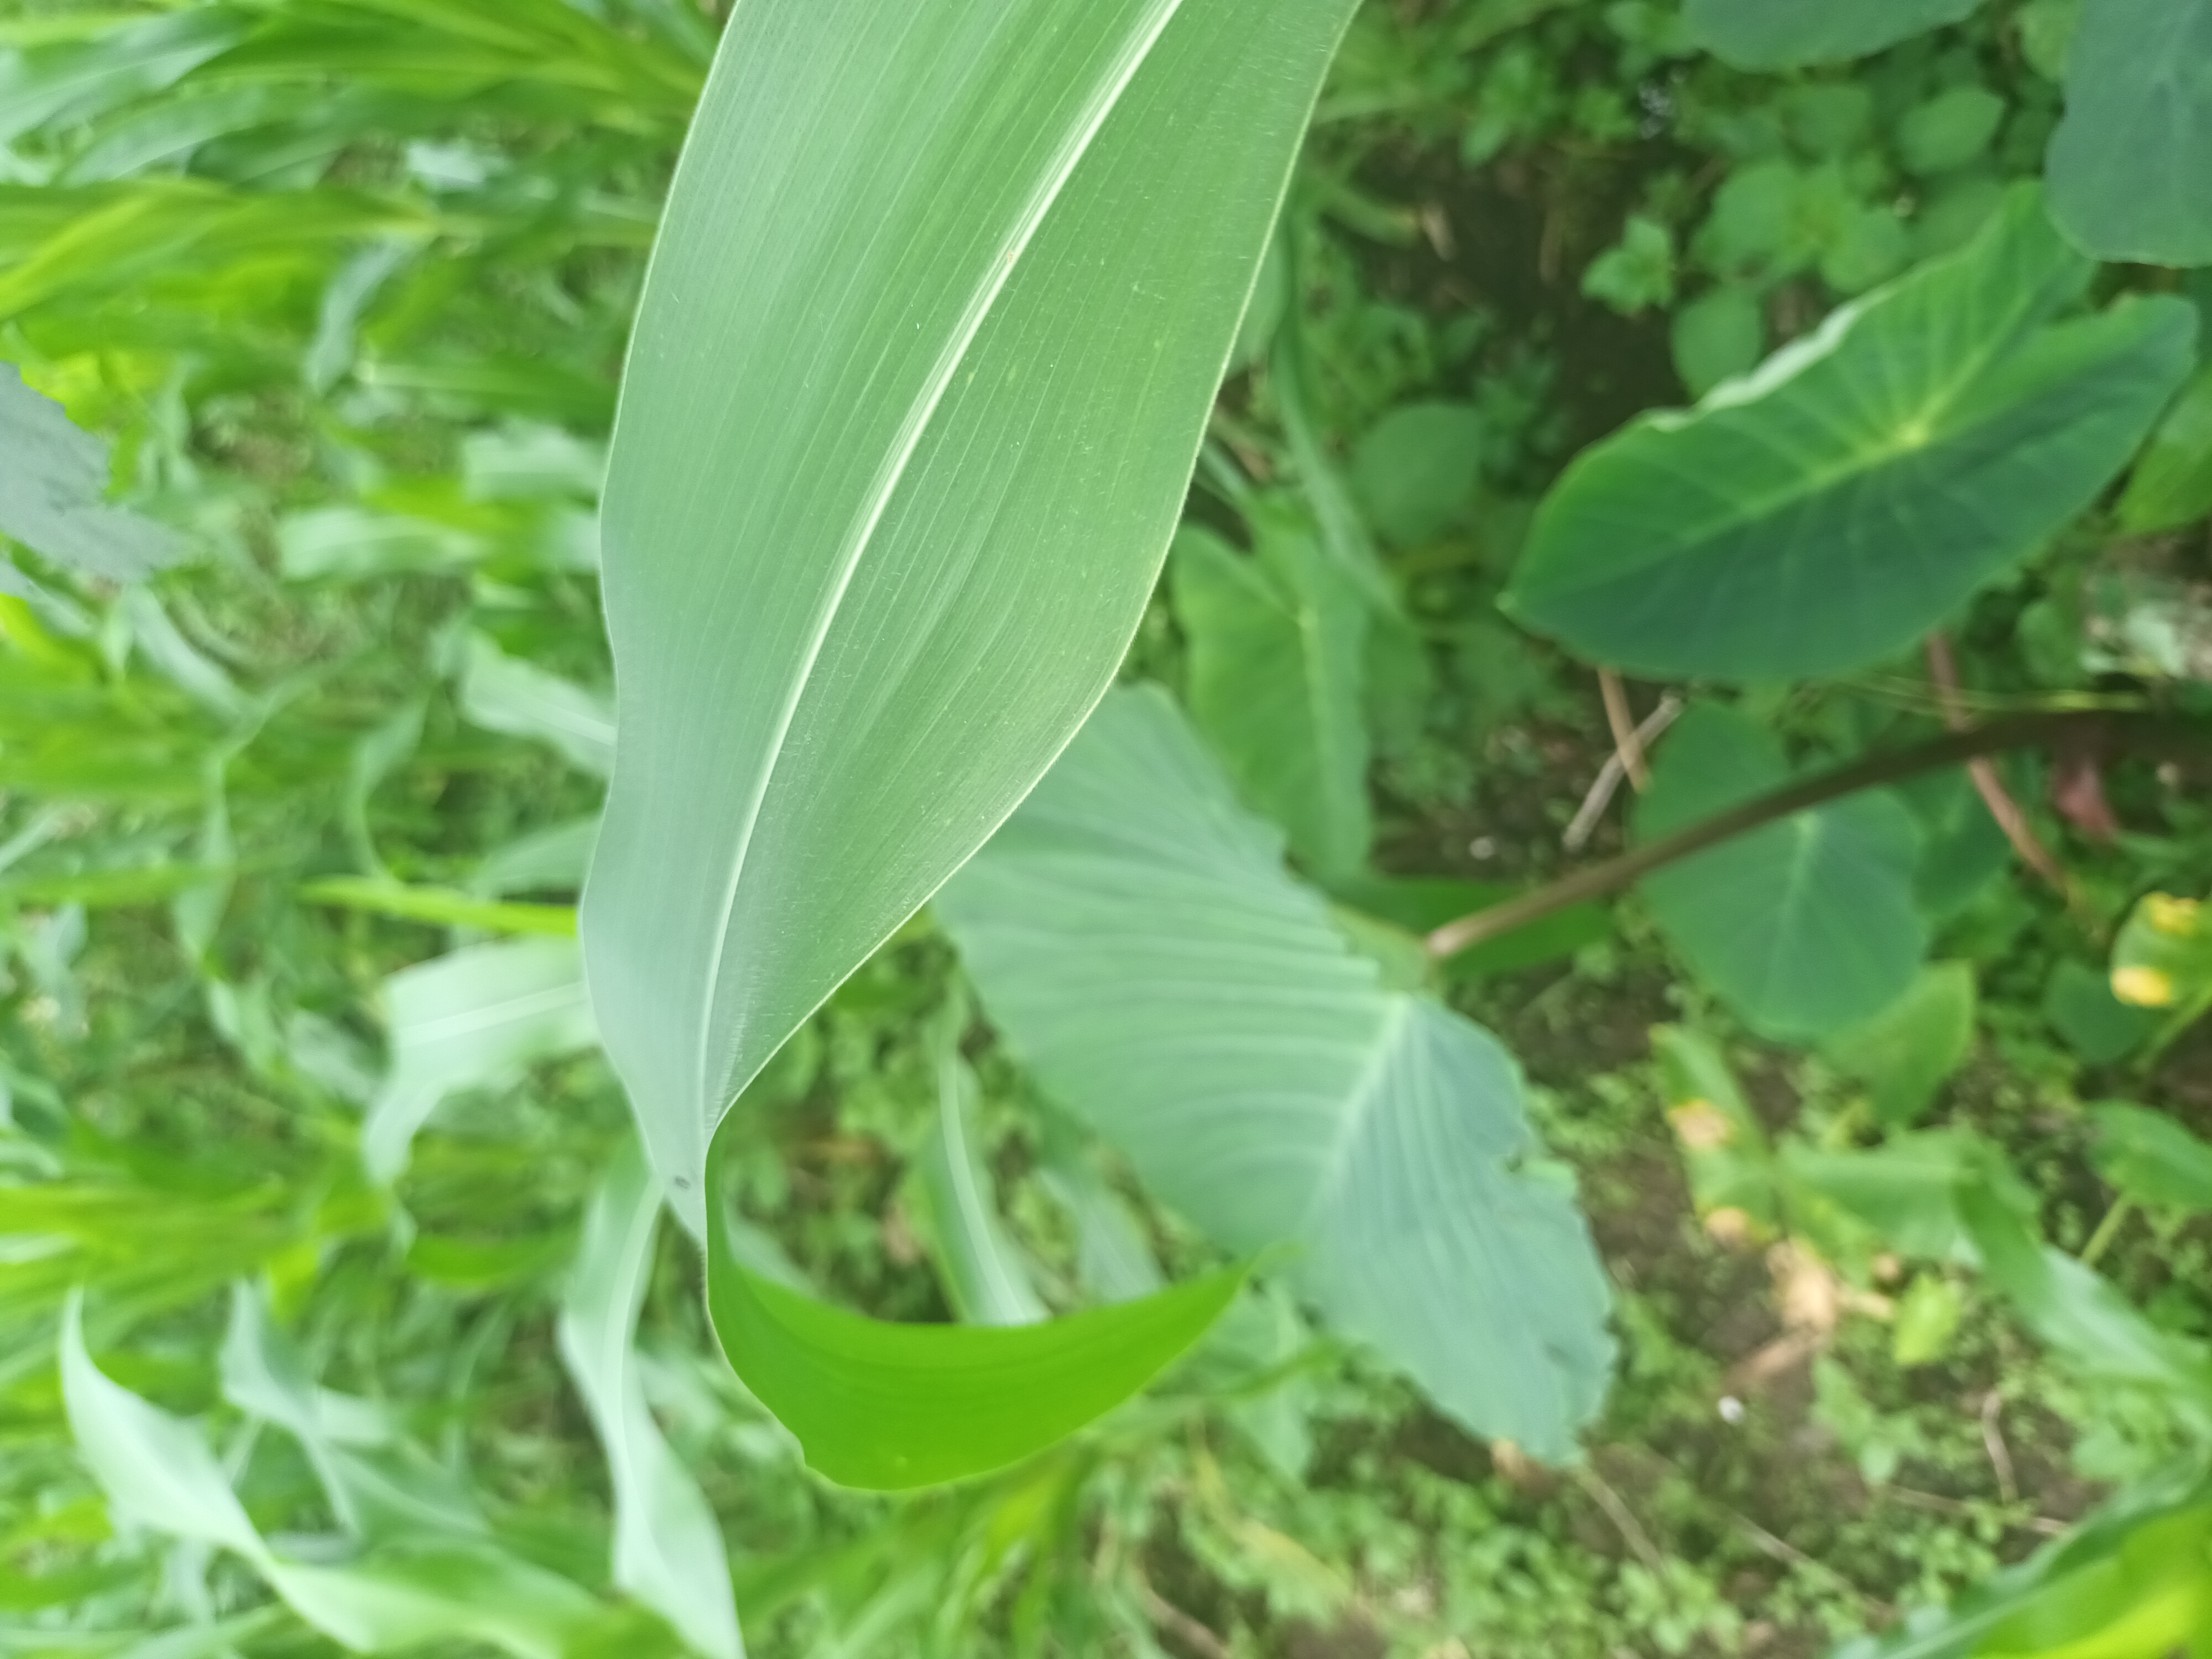
Label: healthy